Igor Kobzev

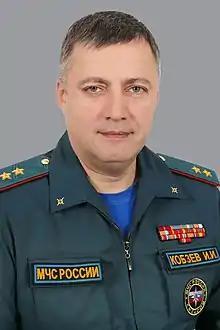
Kobzev as a lieutenant-general of the Internal Service

Kobzev was engaged in the resolution of a number of major emergencies, particularly in the consequences of the 2011 Garbuzovo Antonov An-148 crash in Belgorod Oblast, he participated in the dispatch of a convoy with humanitarian aid to the territory of South Ossetia during the Russian-Georgian War, took part in extinguishing natural fires in the Voronezh Oblast in 2018, led the operation to receive refugees from Ukraine in the Voronezh region in 2014, and dealt with the consequences of the Saratov Airlines Flight 703 crash in Moscow Oblast in 2018.